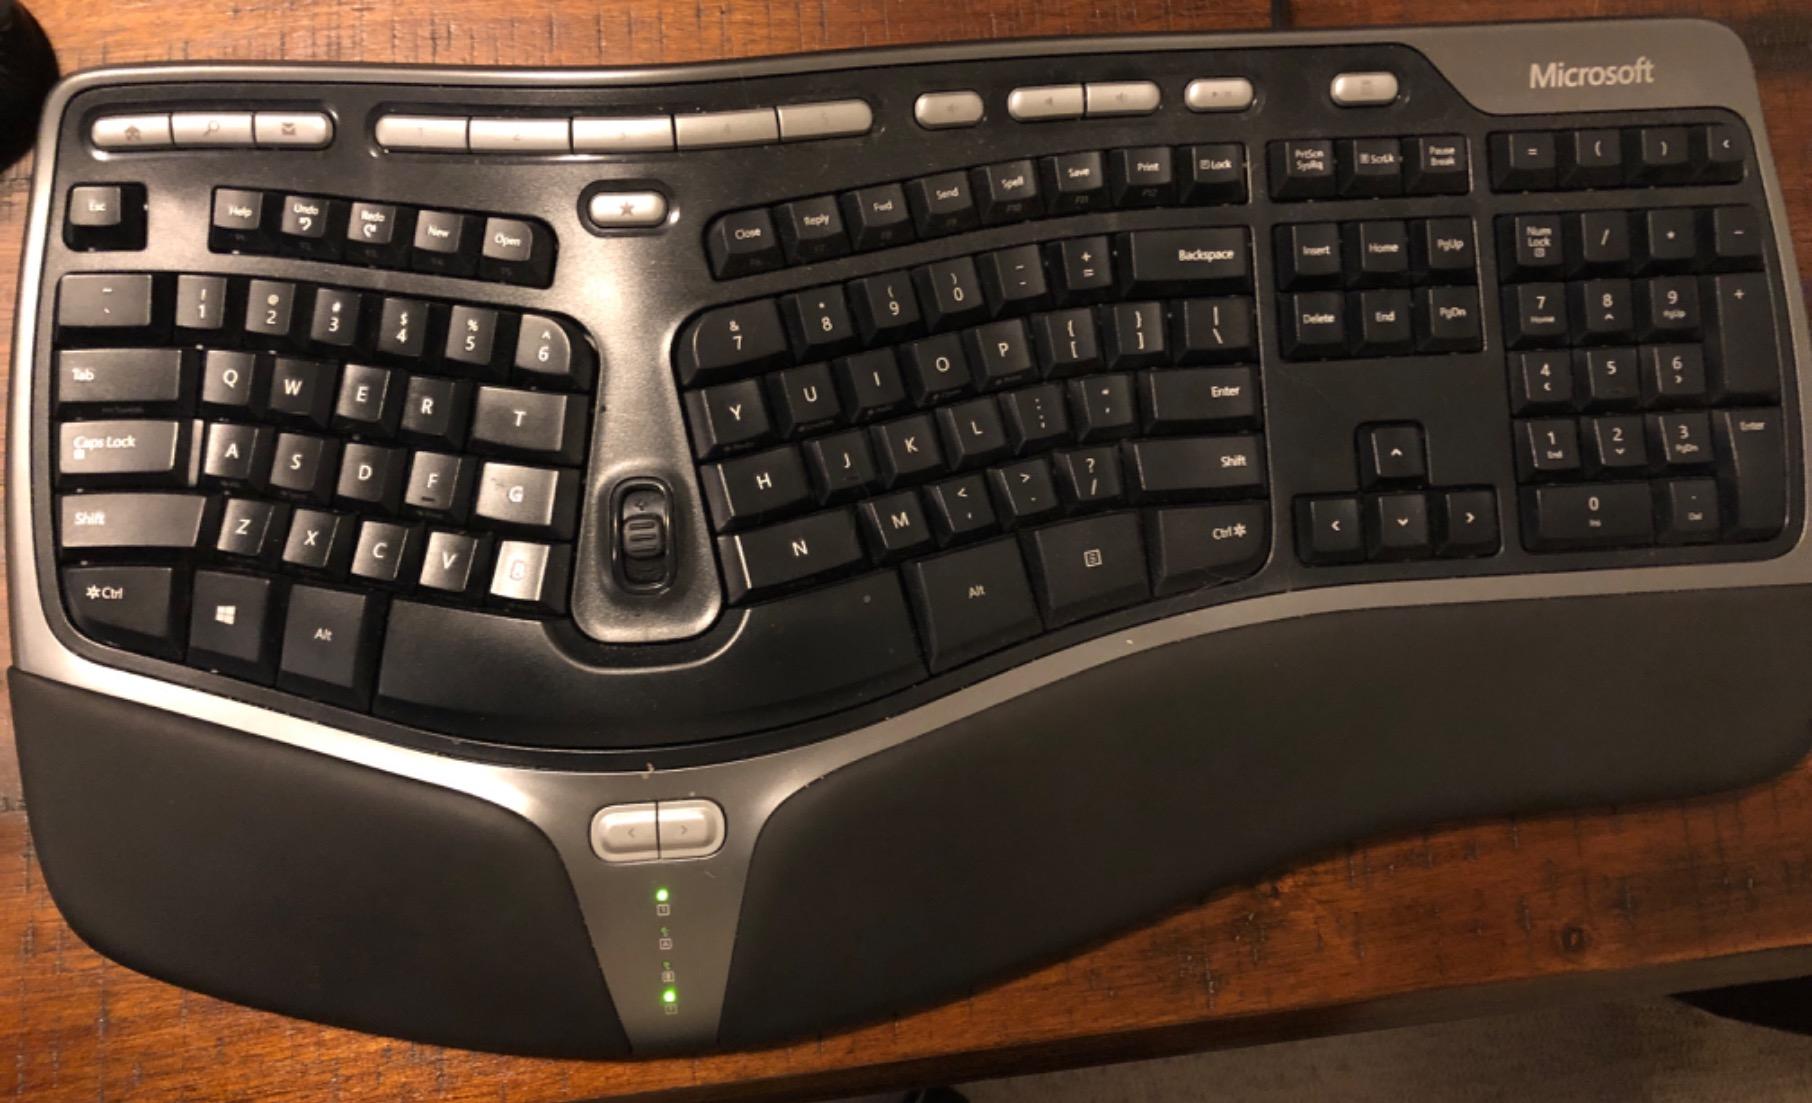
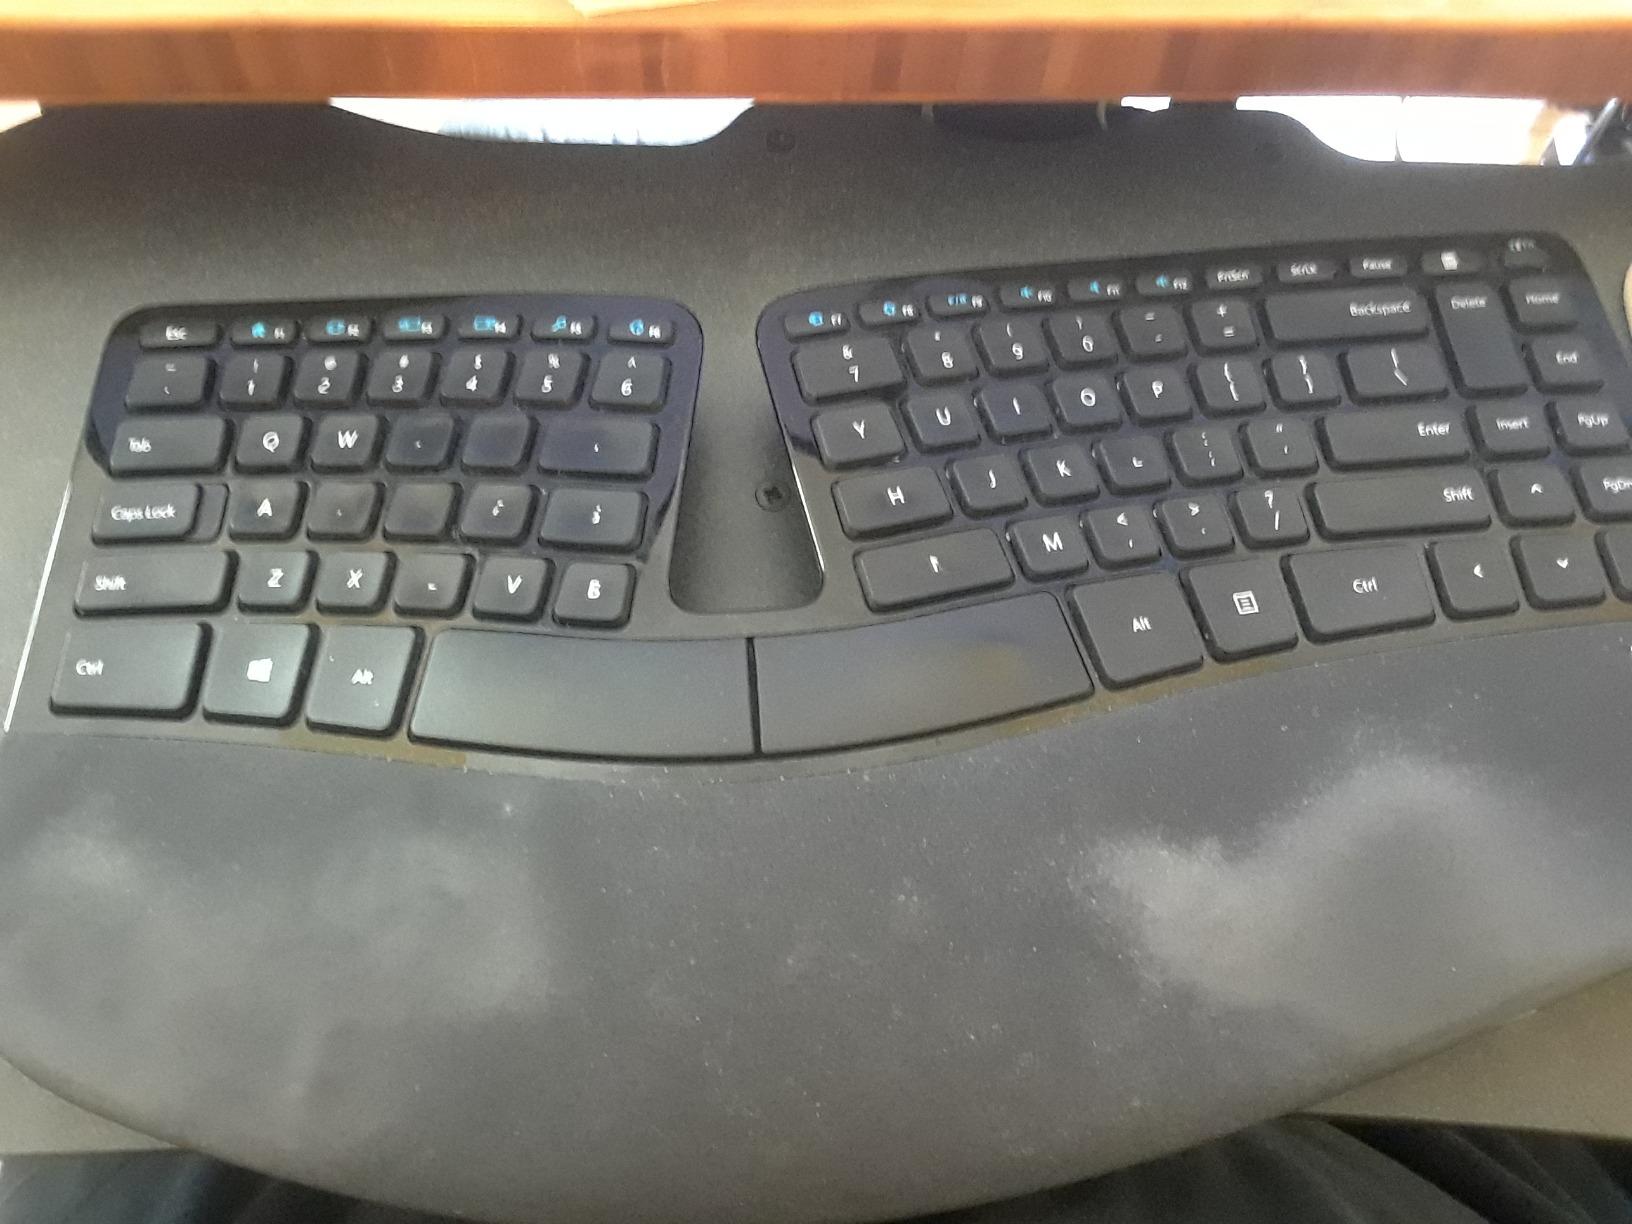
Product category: keyboard
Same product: no